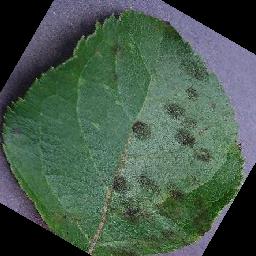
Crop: apple
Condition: scab